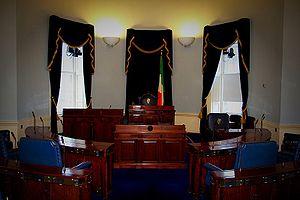
Le Seanad Éireann, ou Sénat irlandais en français, est la chambre haute de l'Oireachtas, ou Parlement de l'État d'Irlande. À la différence du Dáil Éireann, l'Assemblée d'Irlande, le Seanad n’est pas élu au suffrage universel direct. Ses membres peuvent être soit élus soit nommés par le Taoiseach, ou chef du gouvernement.